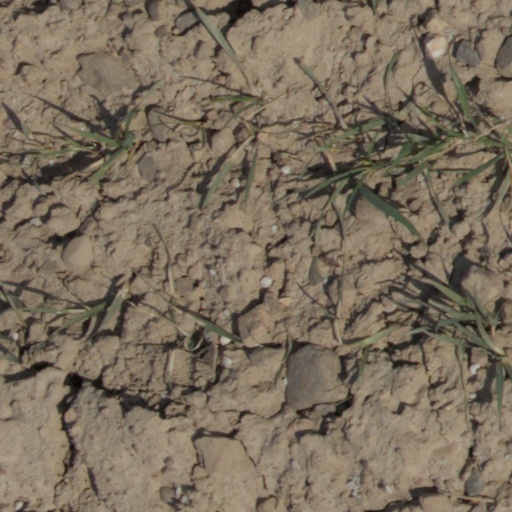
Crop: wheat